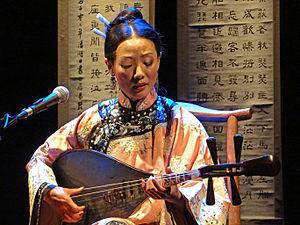
Cet article recense les pratiques inscrites au patrimoine culturel immatériel en Chine.